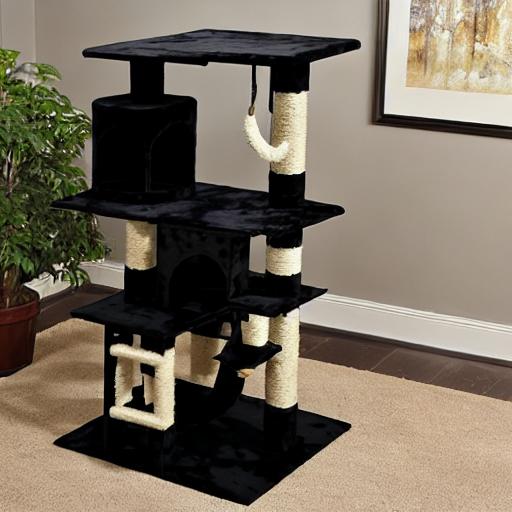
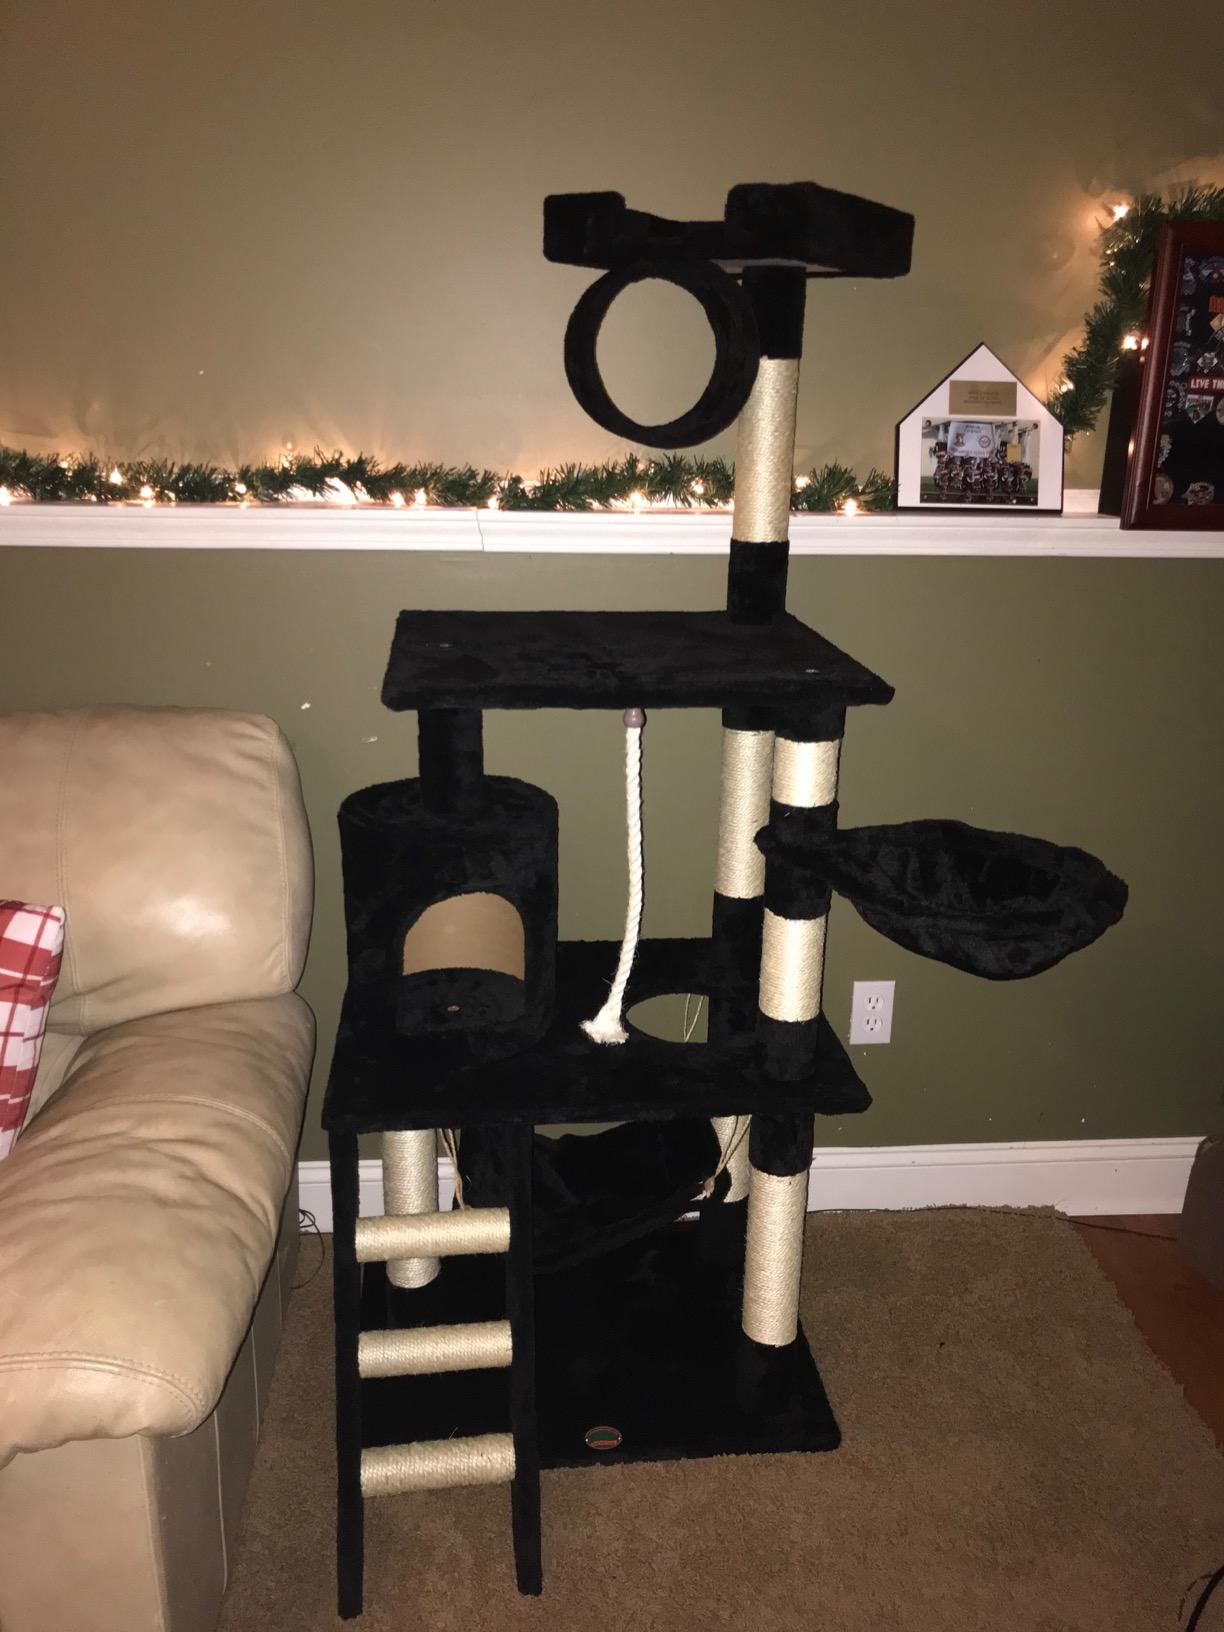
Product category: items_cat tree
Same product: no